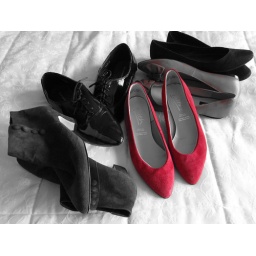
I'm still playing around with 'colour accent' and 'colour swap'. Here the red shoes are the main focus.